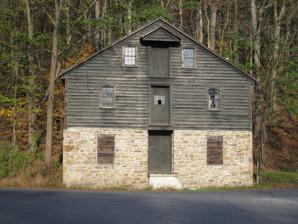
Building: New Ringgold Gristmill
Country: United States of America
Year built: 1852
United States historic place New Ringgold Gristmill U.S. National Register of Historic Places Mill in 2011 Show map of Pennsylvania Show map of the United States Location SR 53062, East Brunswick Township, Pennsylvania , U.S. Coordinates 40°41′25″N 76°0′24″W / 40.69028°N 76.00667°W / 40.69028; -76.00667 Area 0.3 acres (0.12 ha) Built c. 1852 NRHP reference No. 78002464 Added to NRHP December 18, 1978 New Ringgold Gristmill is a historic grist mill located at East Brunswick Township in Schuylkill County, Pennsylvania . It was built about 1852, and is a small 2 1/2-story, rectangular building. The mill is constructed of wood and native stone and has a medium gable roof. It was added to the National Register of Historic Places in 1978. References